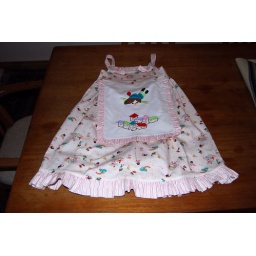
Haven't seen this in person yet- pic from my mom- Peter Pan dress with applique and made from Japanese Peter Pan fabric